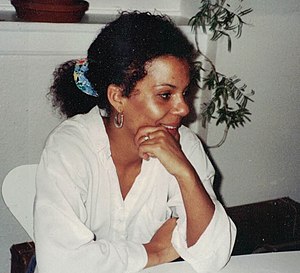
Philippa Bulgin
Philippa Bulgin, 1992
Philippa Therese Holme Bulgin var en dansk sangerinde, der blev kendt som forsanger i Danser med Drenge.